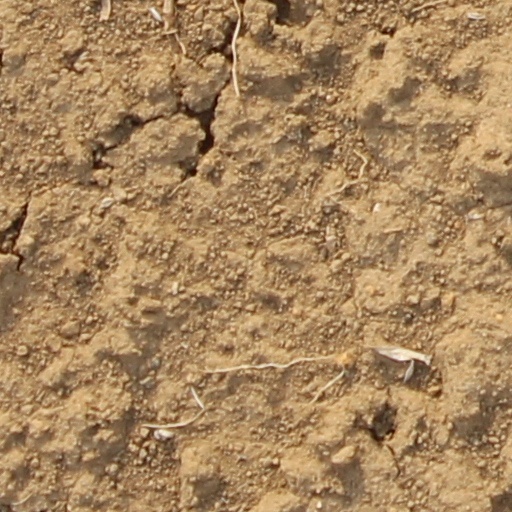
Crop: wheat